Christianity and sexual orientation

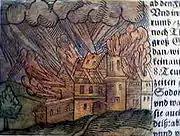
The destruction of Sodom as illustrated by Sebastian Münster (1564)

Christian denominations have a variety of beliefs about sexual orientation, including beliefs about same-sex sexual practices. Denominations differ in the way they treat lesbian, bisexual, gay, or queer people; variously, such people may be barred from membership, accepted as laity, or ordained as clergy, depending on the denomination.